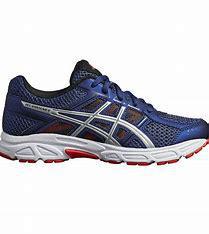
Brand: Asics
Model: Gel Contend 4